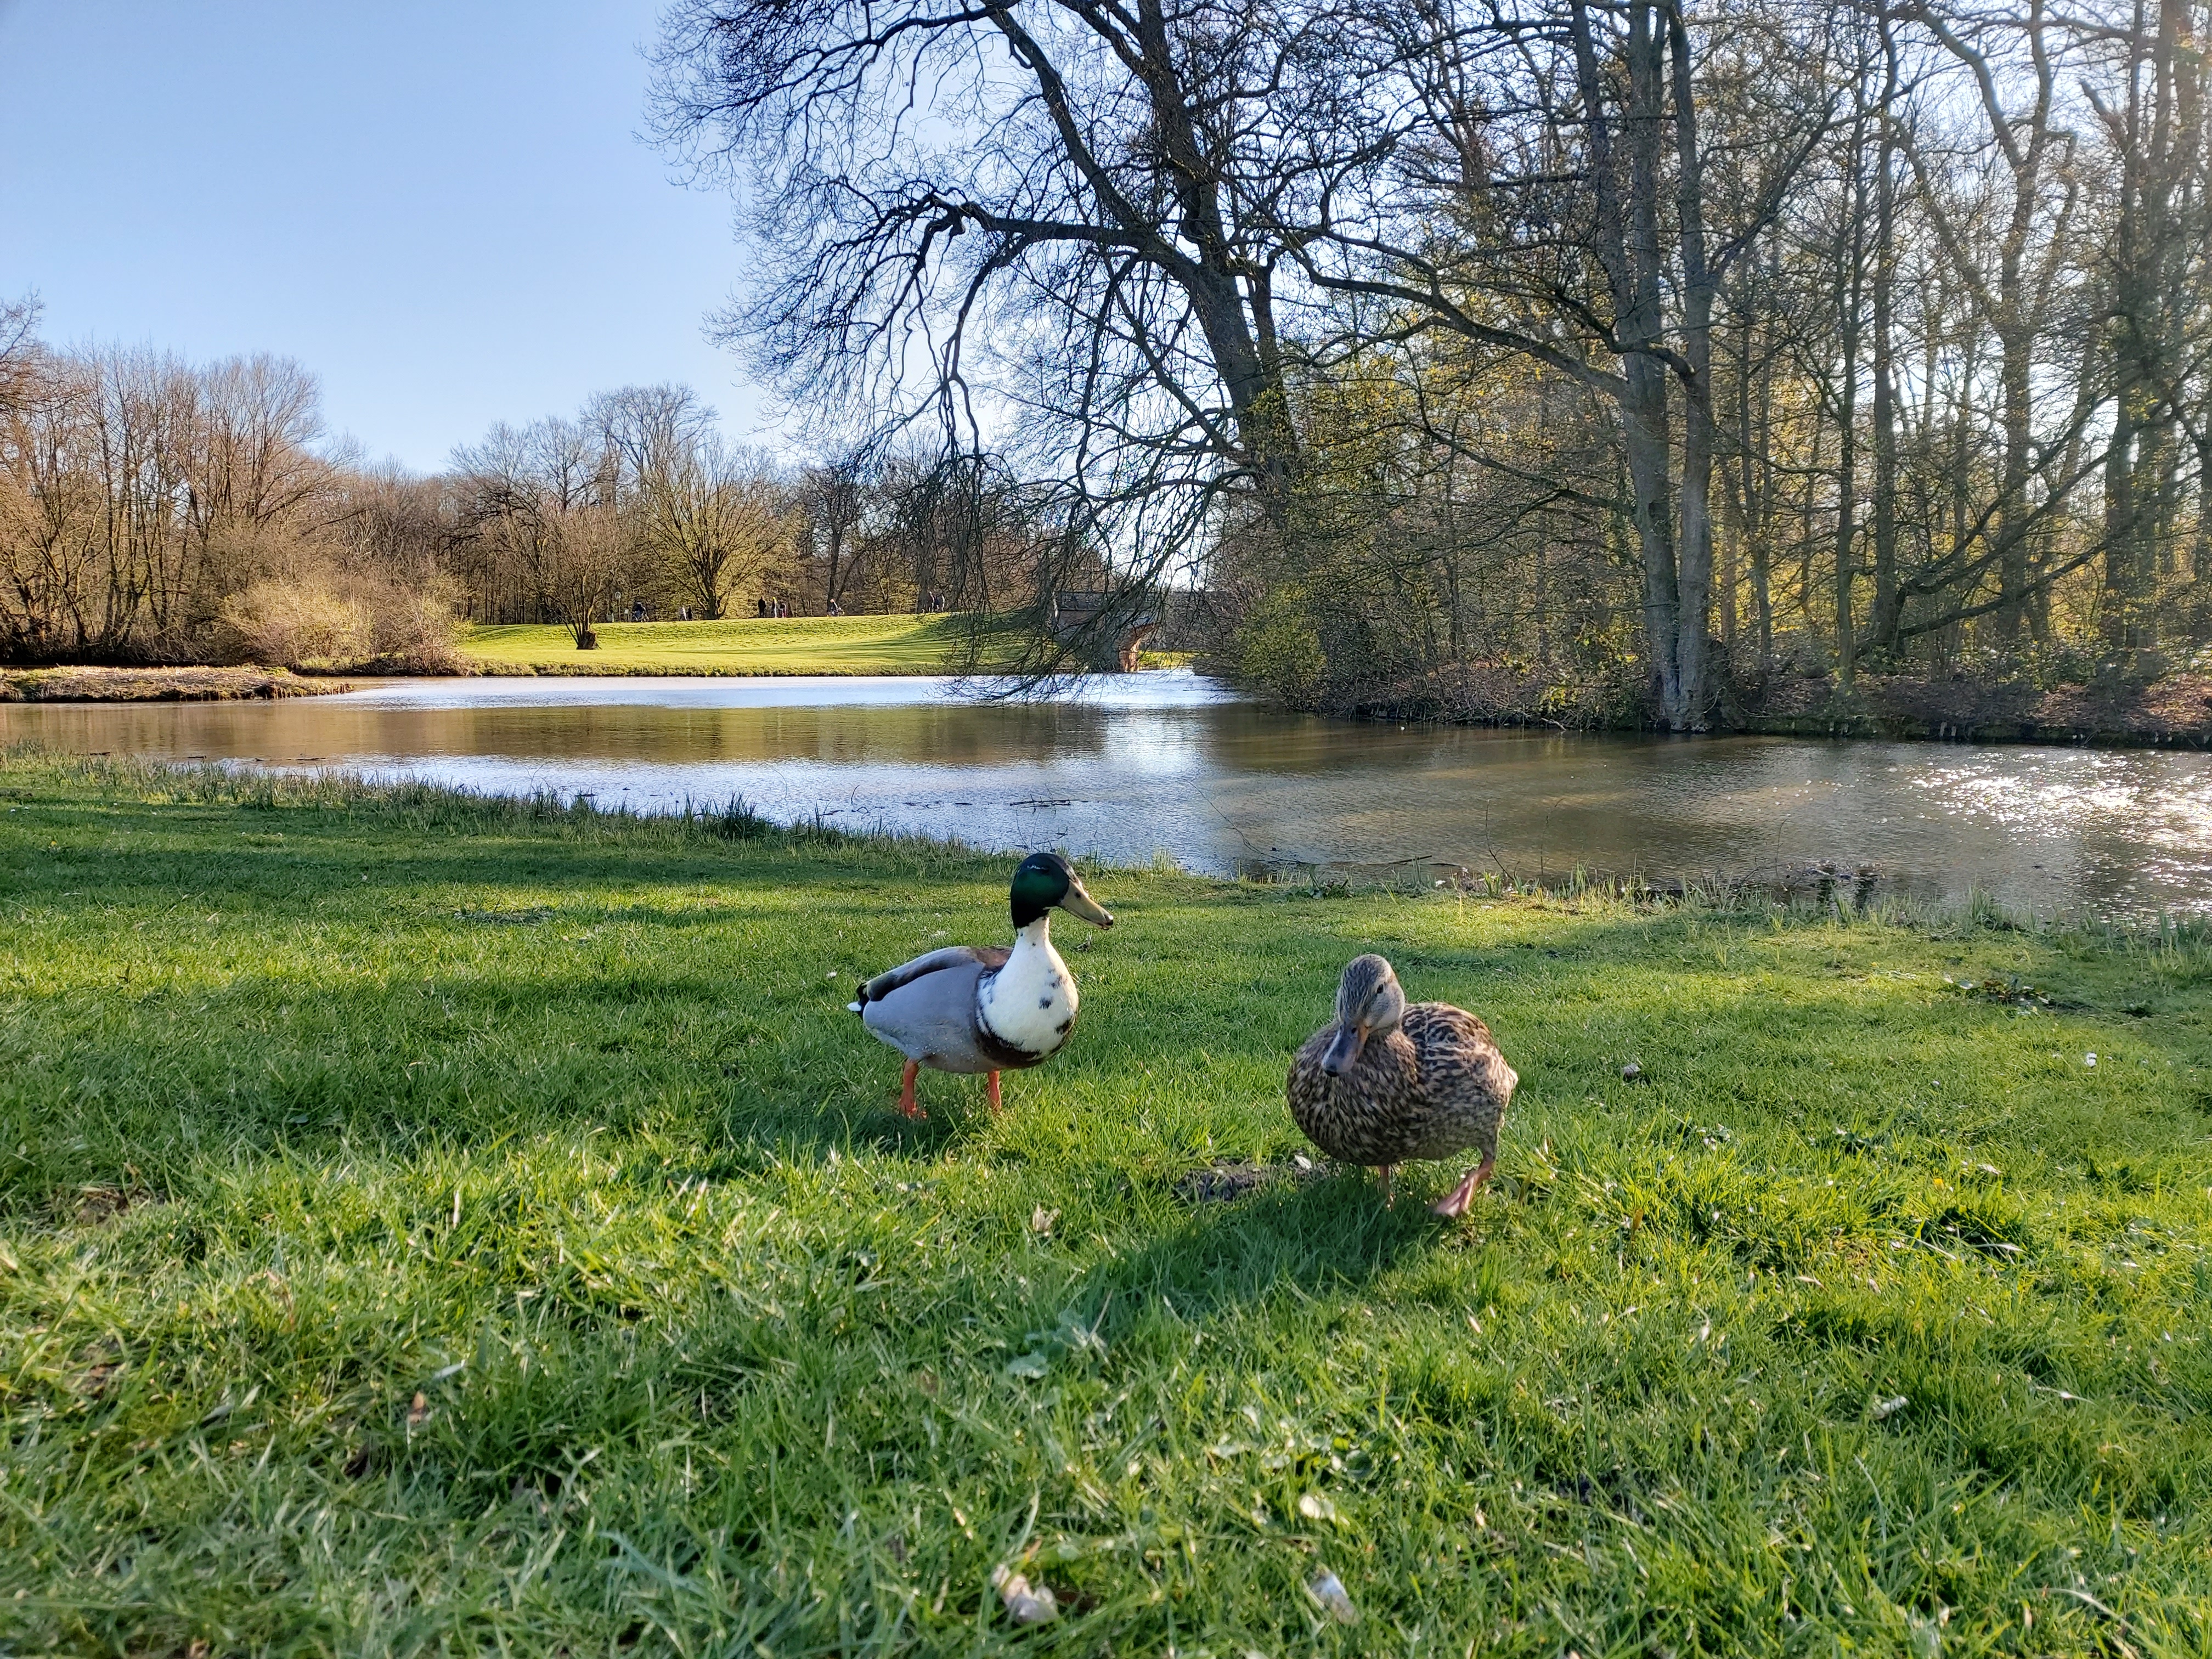
nature, birds, river, trees, ducks, natural landscape, grass, bank, bird, pond, tree, natural environment, duck, nature reserve, spring, water bird, wildlife, botany, grass family, lake, meadow, geese and swans, watercourse, fen, waterway, mallard, wetland, plant, goose, waterfowl, rural area, lacustrine plain, park, pasture, reflection, lawn, winter, beak, grassland, floodplain, reservoir, livestock